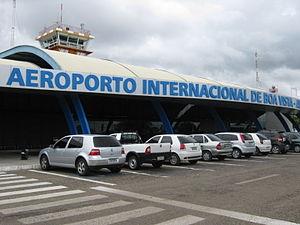
L’aéroport international de Boa Vista - Atlas-Brasil-Cantanhede, est l'aéroport desservant la ville de Boa Vista au Brésil.